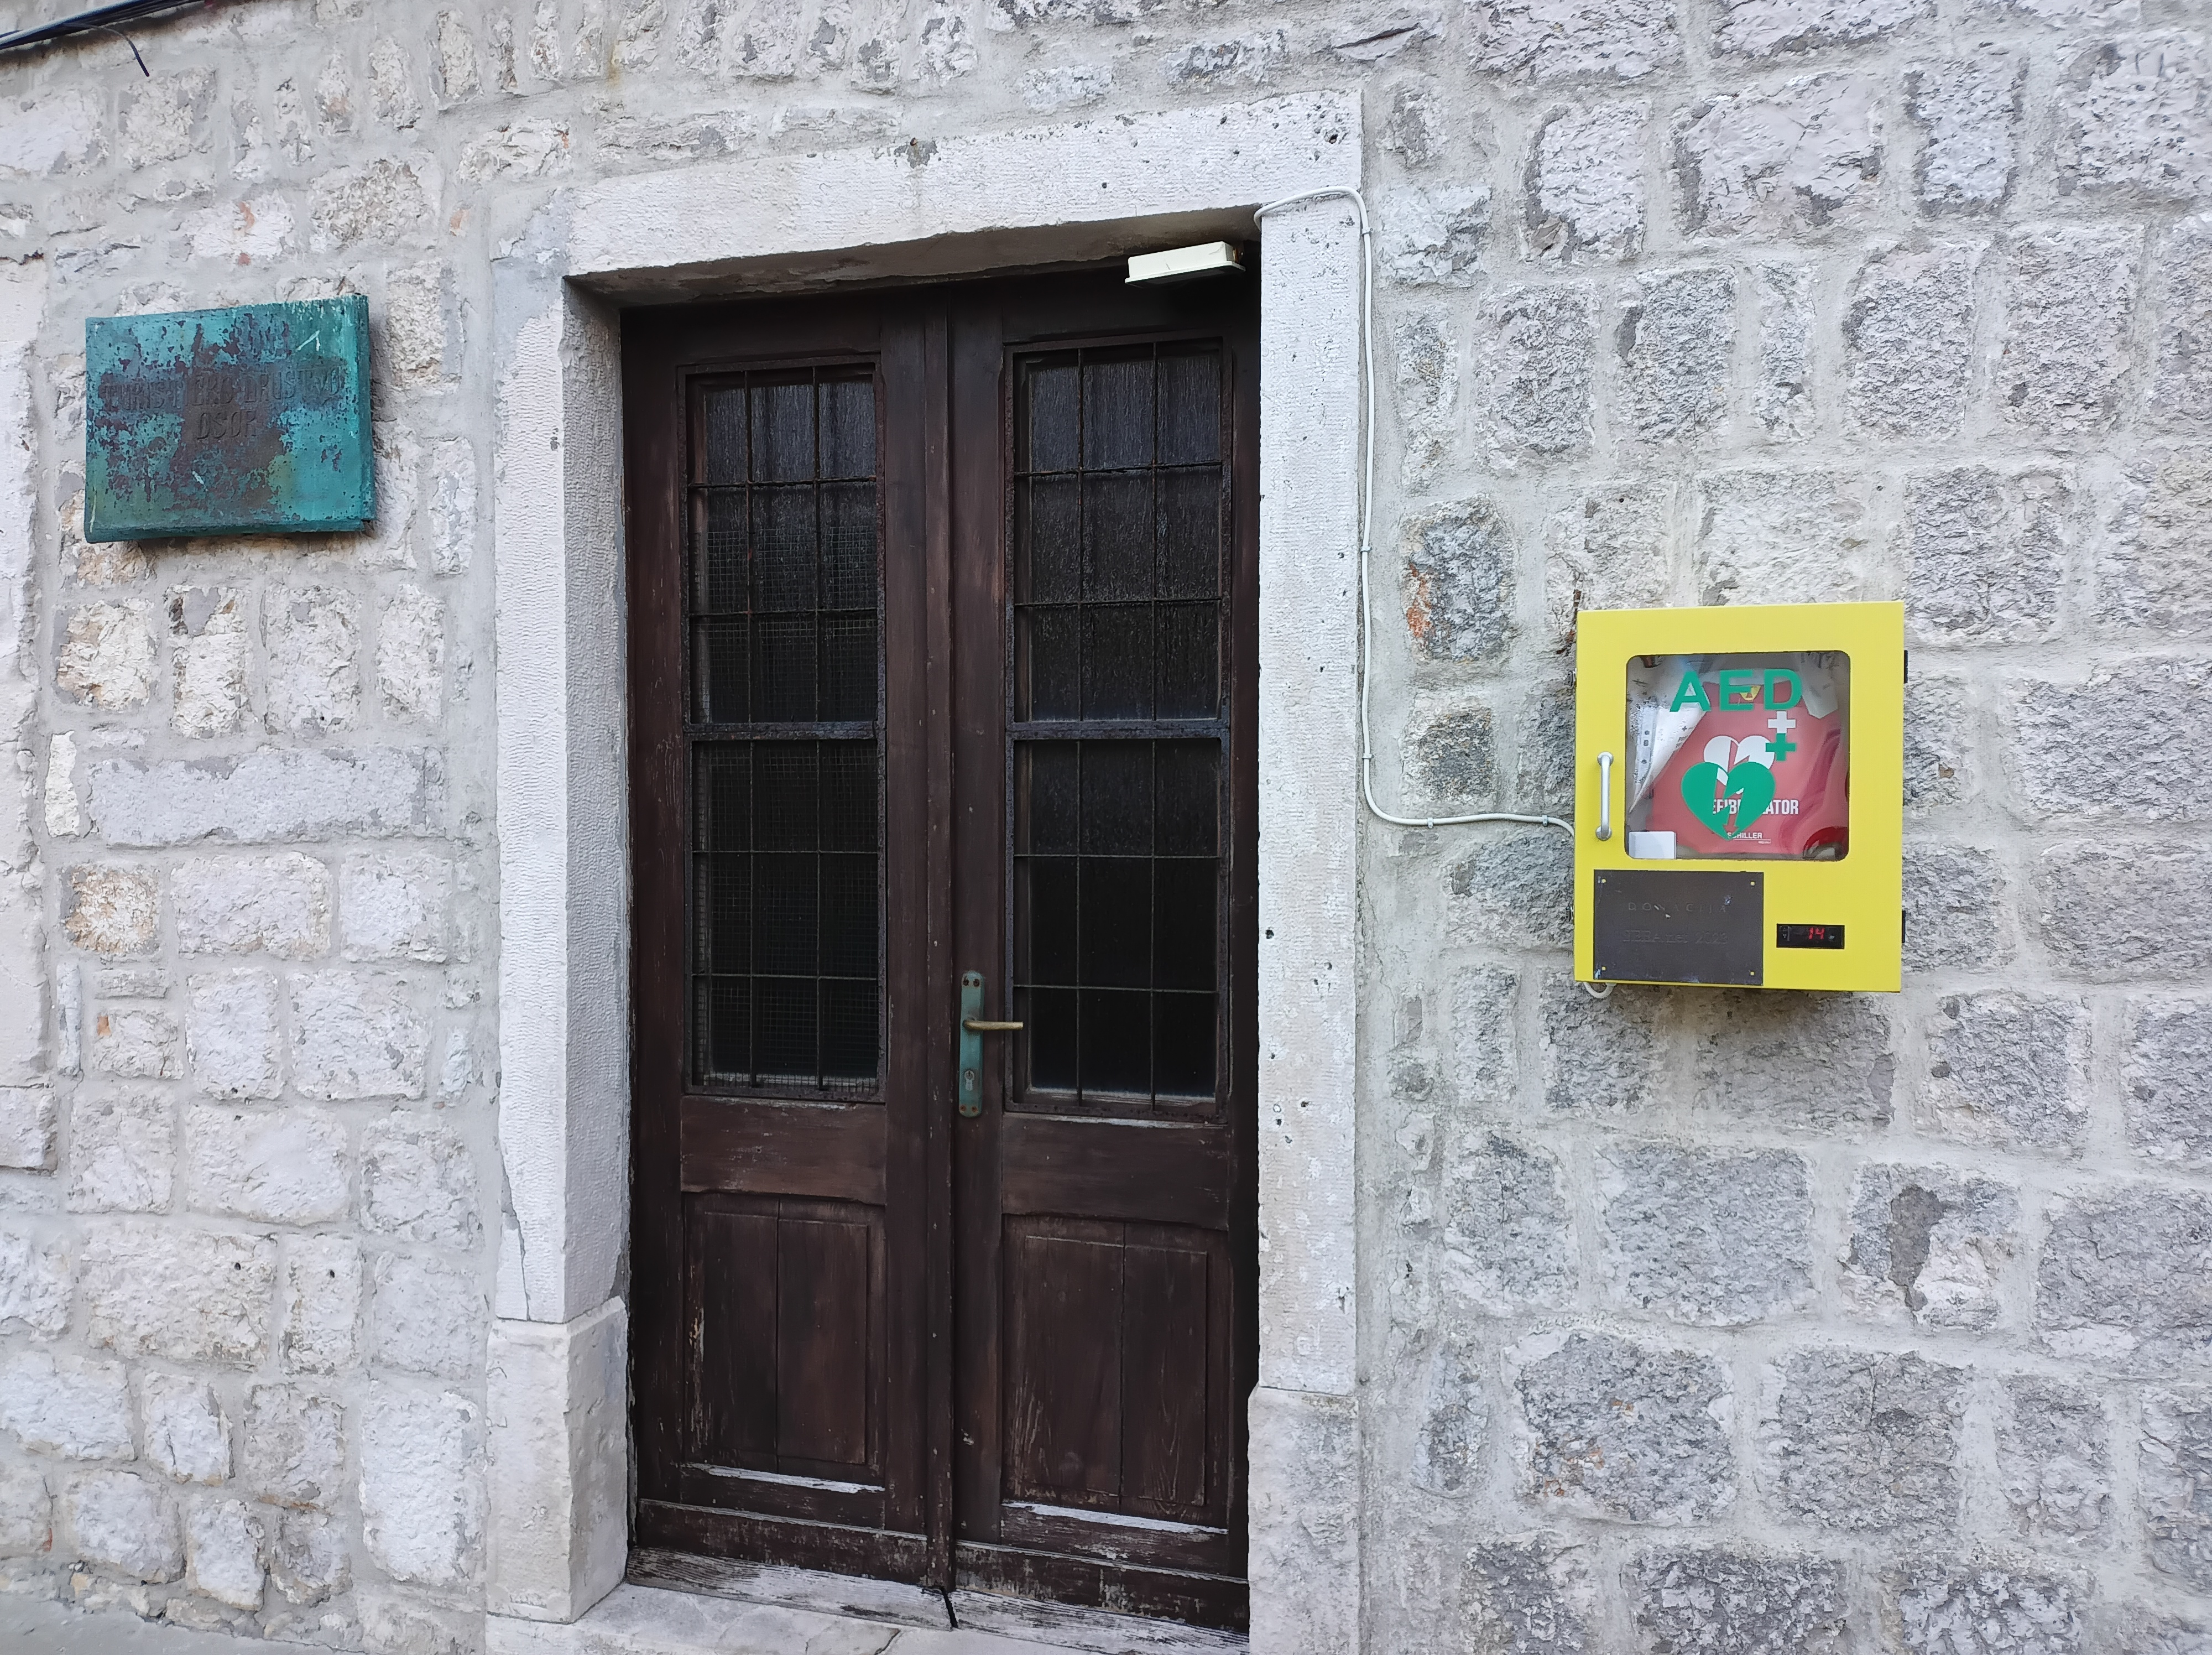
Defibrillator in Osor (Insel Cres) am zentralen Platz
Specialty: biomedical engineering / devices